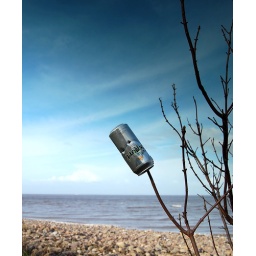
Probably the best fruit tree in the world...